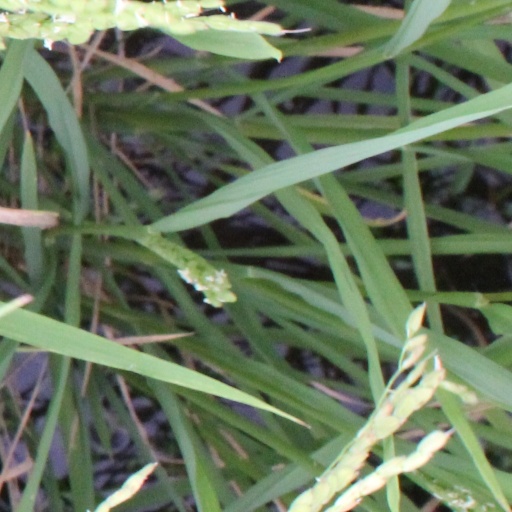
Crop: rice